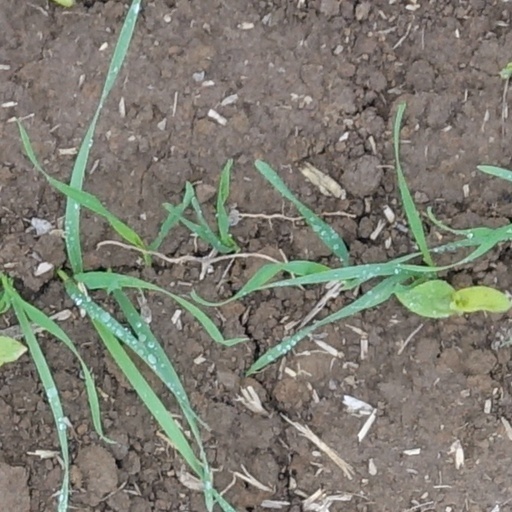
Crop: wheat